Paolo Orsini (condottiero, born 1450)

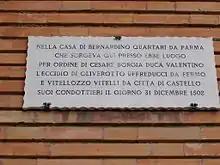
Plaque about the Senigallia massacre.

Paolo Orsini's first marriage was to Francesca Della Valle. In 1473 he remarried to Giulia Santacroce. He had four children: